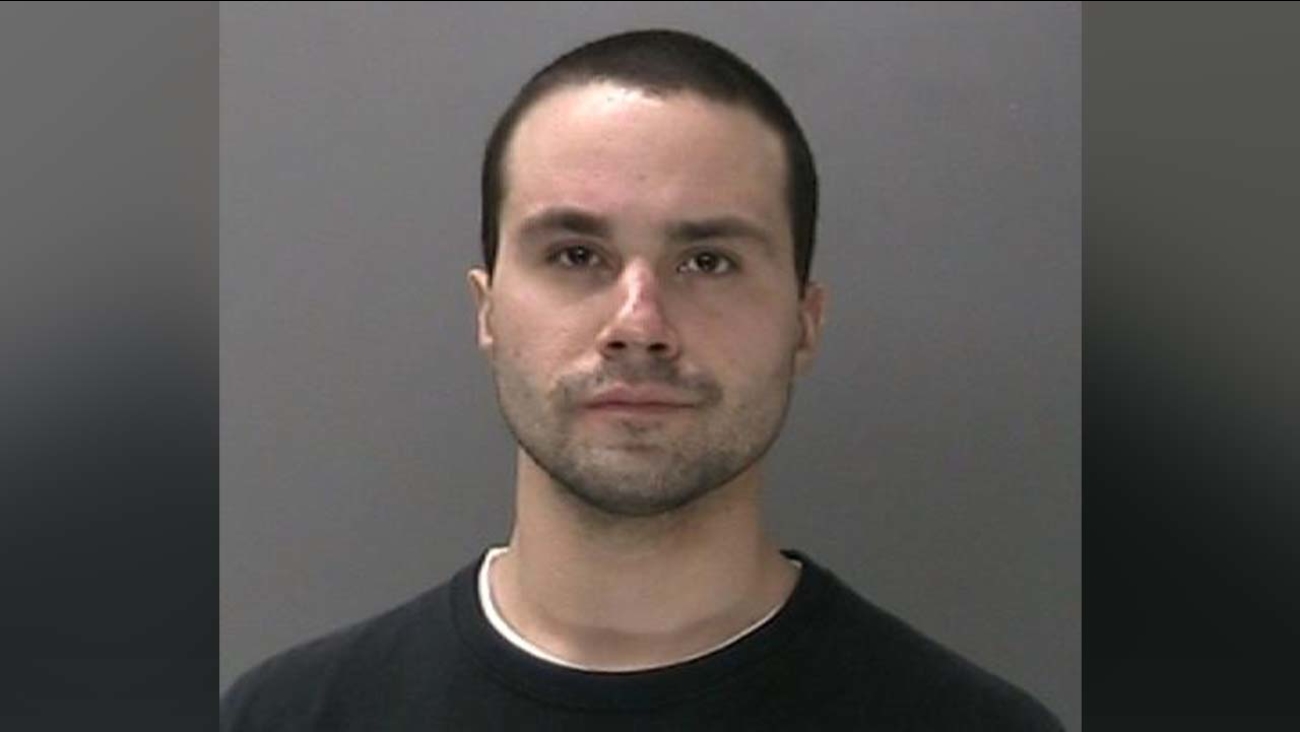
Gender: men